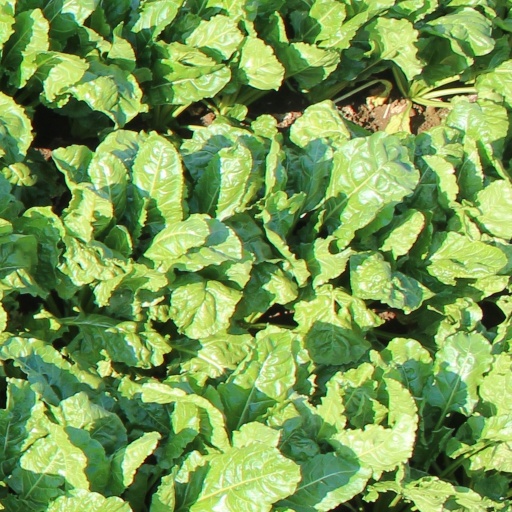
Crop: sugar beet